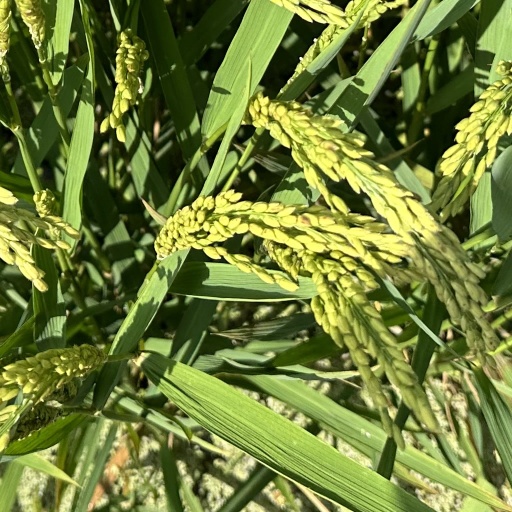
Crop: rice